Mini

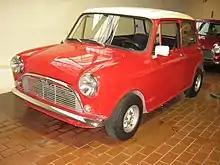
Chilean fibreglass-bodied Mini

The Mark III Mini had a modified bodyshell with enough alterations to see the factory code change from ADO15 to ADO20 (which it shared with the Clubman). The most obvious changes were larger doors with concealed hinges. Customer demand led to the sliding windows being replaced with winding windows, although all Australian-manufactured Mark I Minis had adopted this feature in 1965 (with opening quarterlight windows). The suspension reverted from Hydrolastic to rubber cones as a cost-saving measure. (The 1275 GT and Clubman retained the Hydrolastic system until June 1971, when they, too, switched to the rubber cone suspension of the original Minis.)